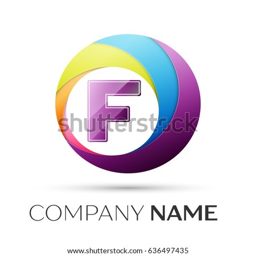
letter f logo symbol in the colorful circle on grey background .